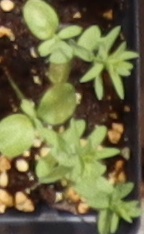
Label: Flax